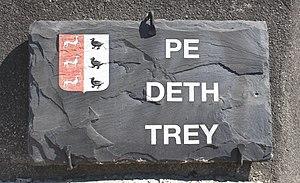
Bazus-Aure est une commune française située dans le département des Hautes-Pyrénées, en région Occitanie.